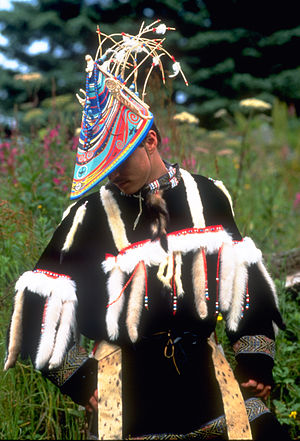
USA / Kultur
En Indført alaskaner danser under en "højtideligholdelse" kulturel begivenhed, der forekommer hvert andet år.
Amerikas Forenede Stater, på dansk normalt omtalt som USA, er en demokratisk forbundsrepublik, der består af 50 delstater, et føderalt distrikt og 14 territorier. De 48 af delstaterne og Washington DC ligger som et samlet landområde i det centrale Nordamerika, afgrænset på hver side af henholdsvis Atlanterhavet og Stillehavet og grænsende til Canada mod nord og Mexico mod syd. Delstaten Alaska ligger i det nordvestlige hjørne af Nordamerika med Canada mod øst og Rusland mod vest på den anden side af Beringstrædet, og midt i Stillehavet ligger delstaten Hawaii.